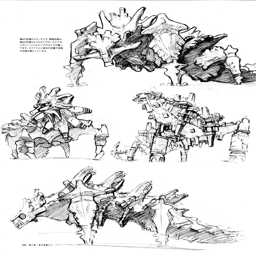
shadow of the concept art